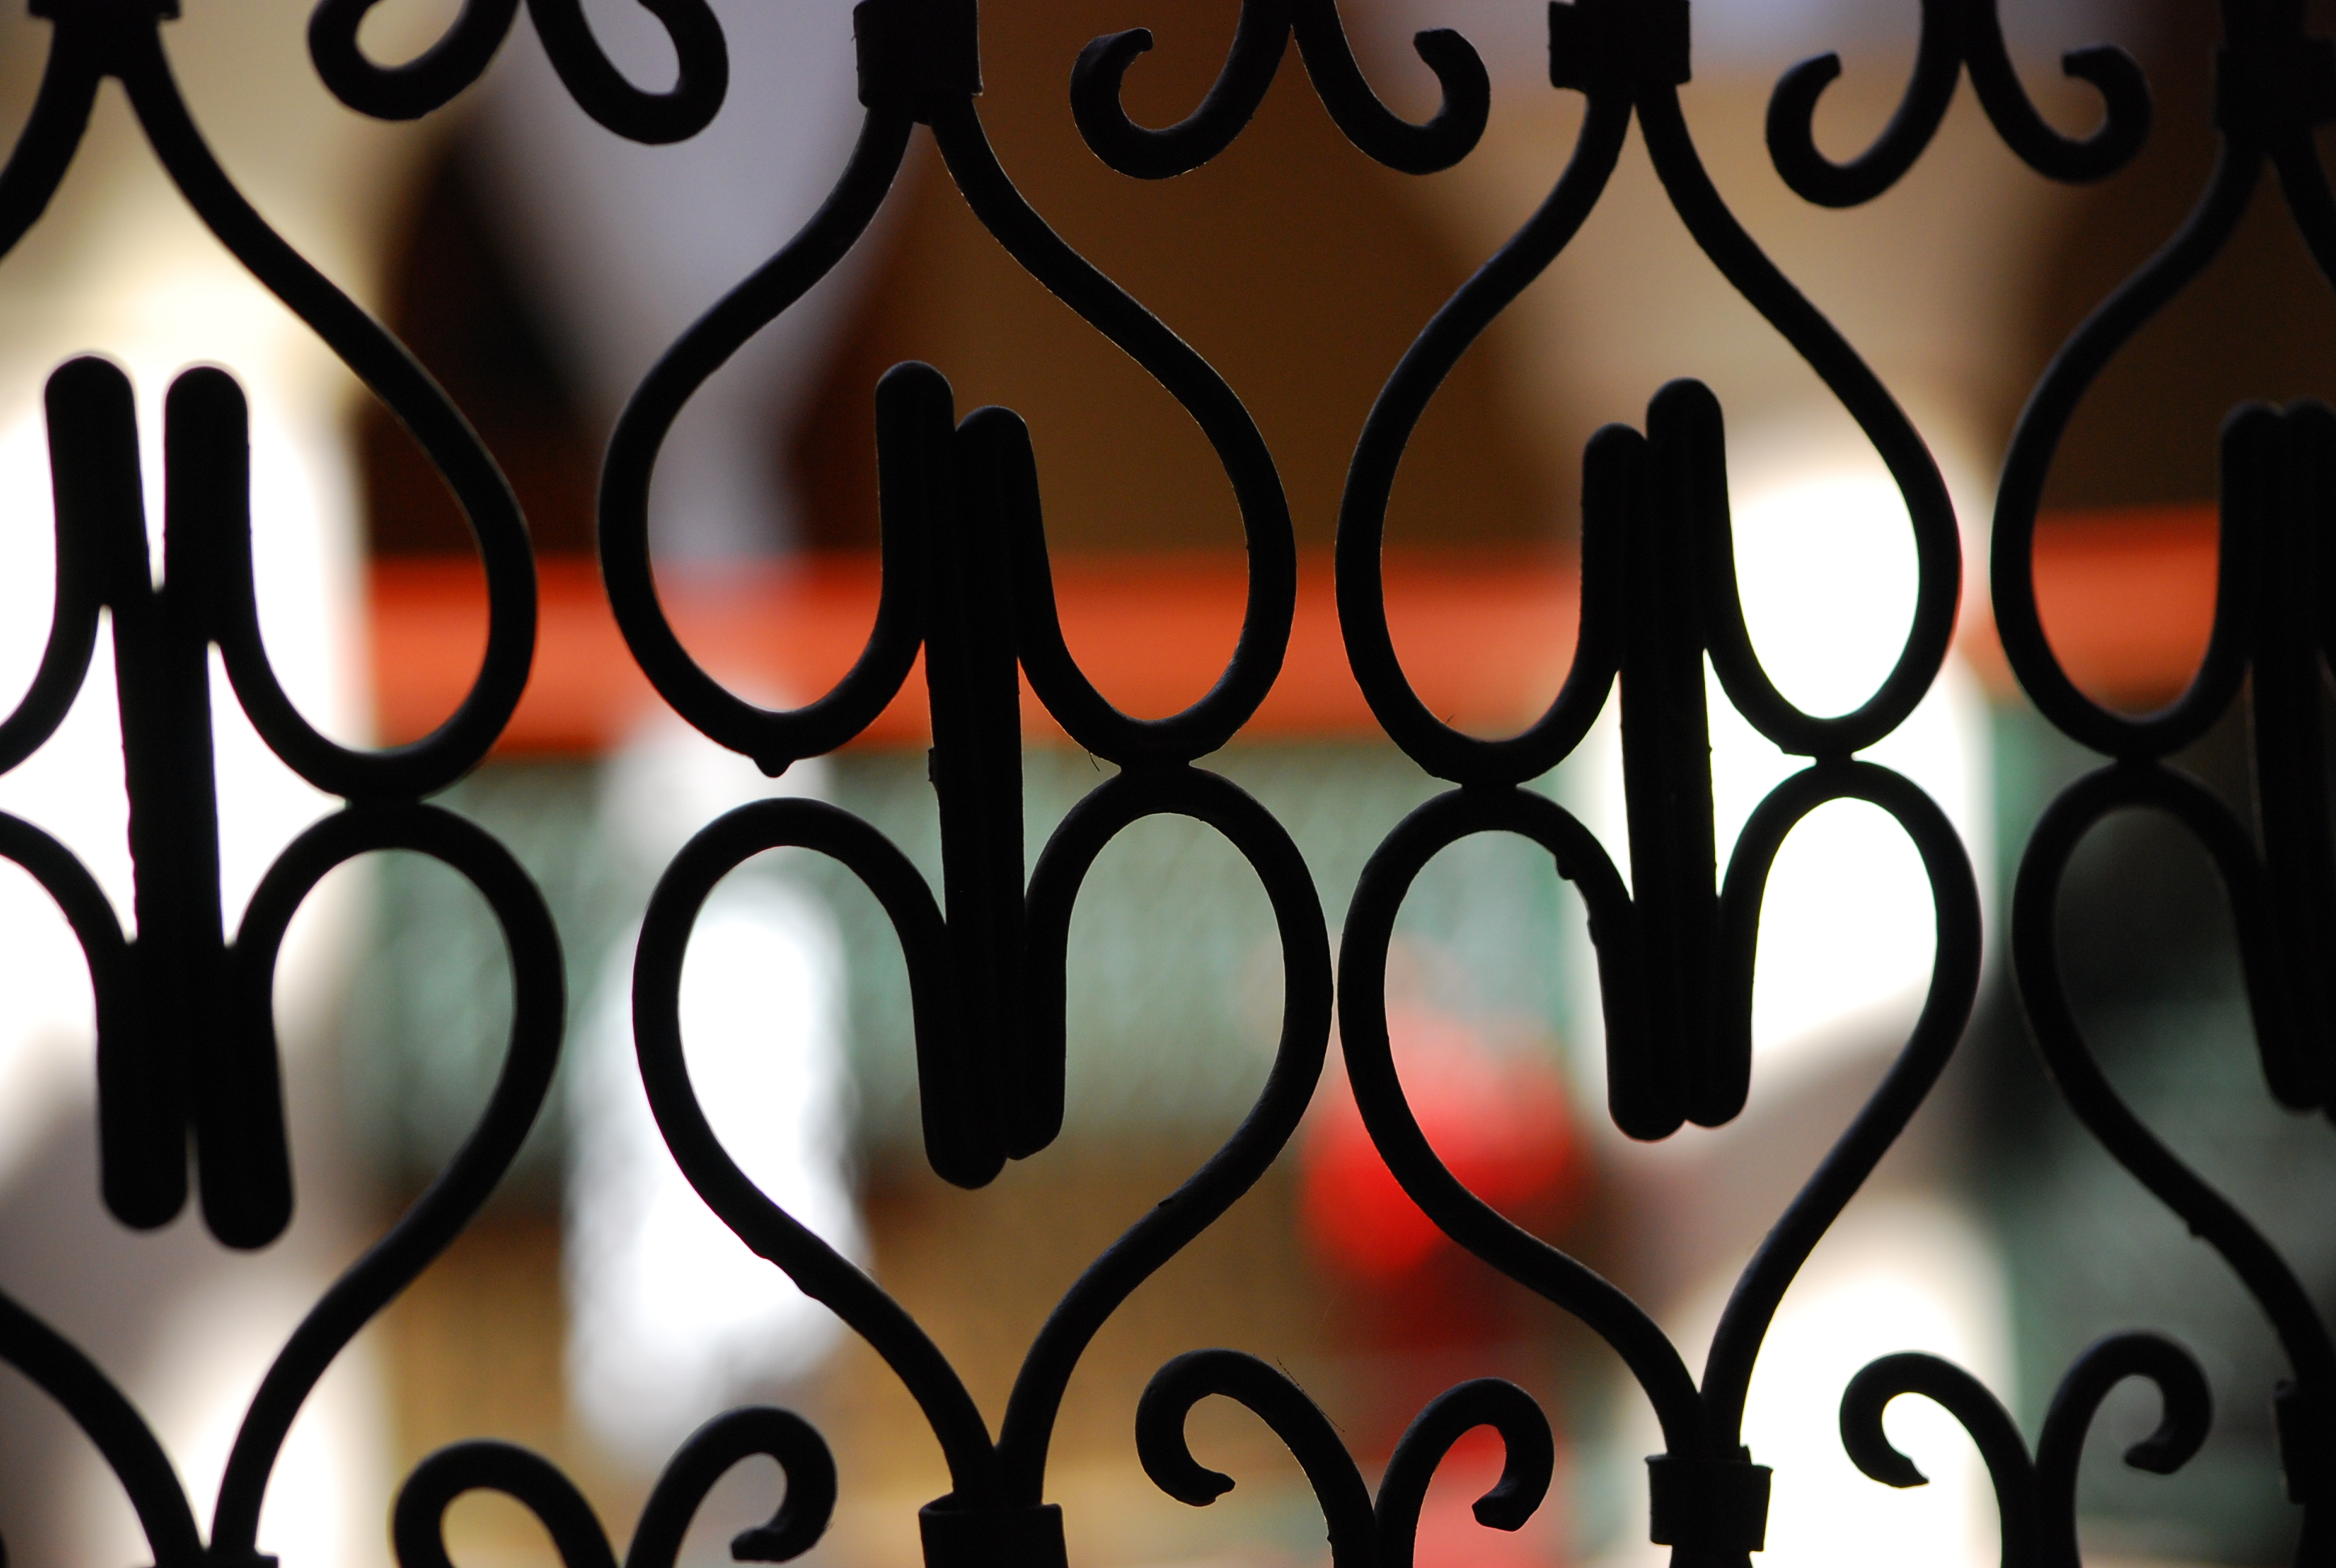
maroc, iron, font, metal, text, lighting, pattern, design, architecture, visual arts, graphic design, glass, art